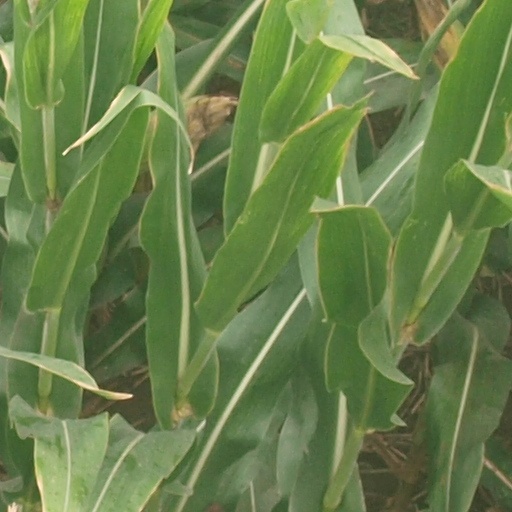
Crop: maize; corn